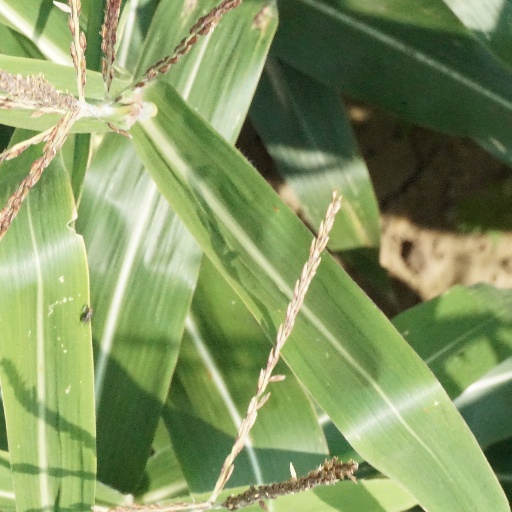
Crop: maize; corn